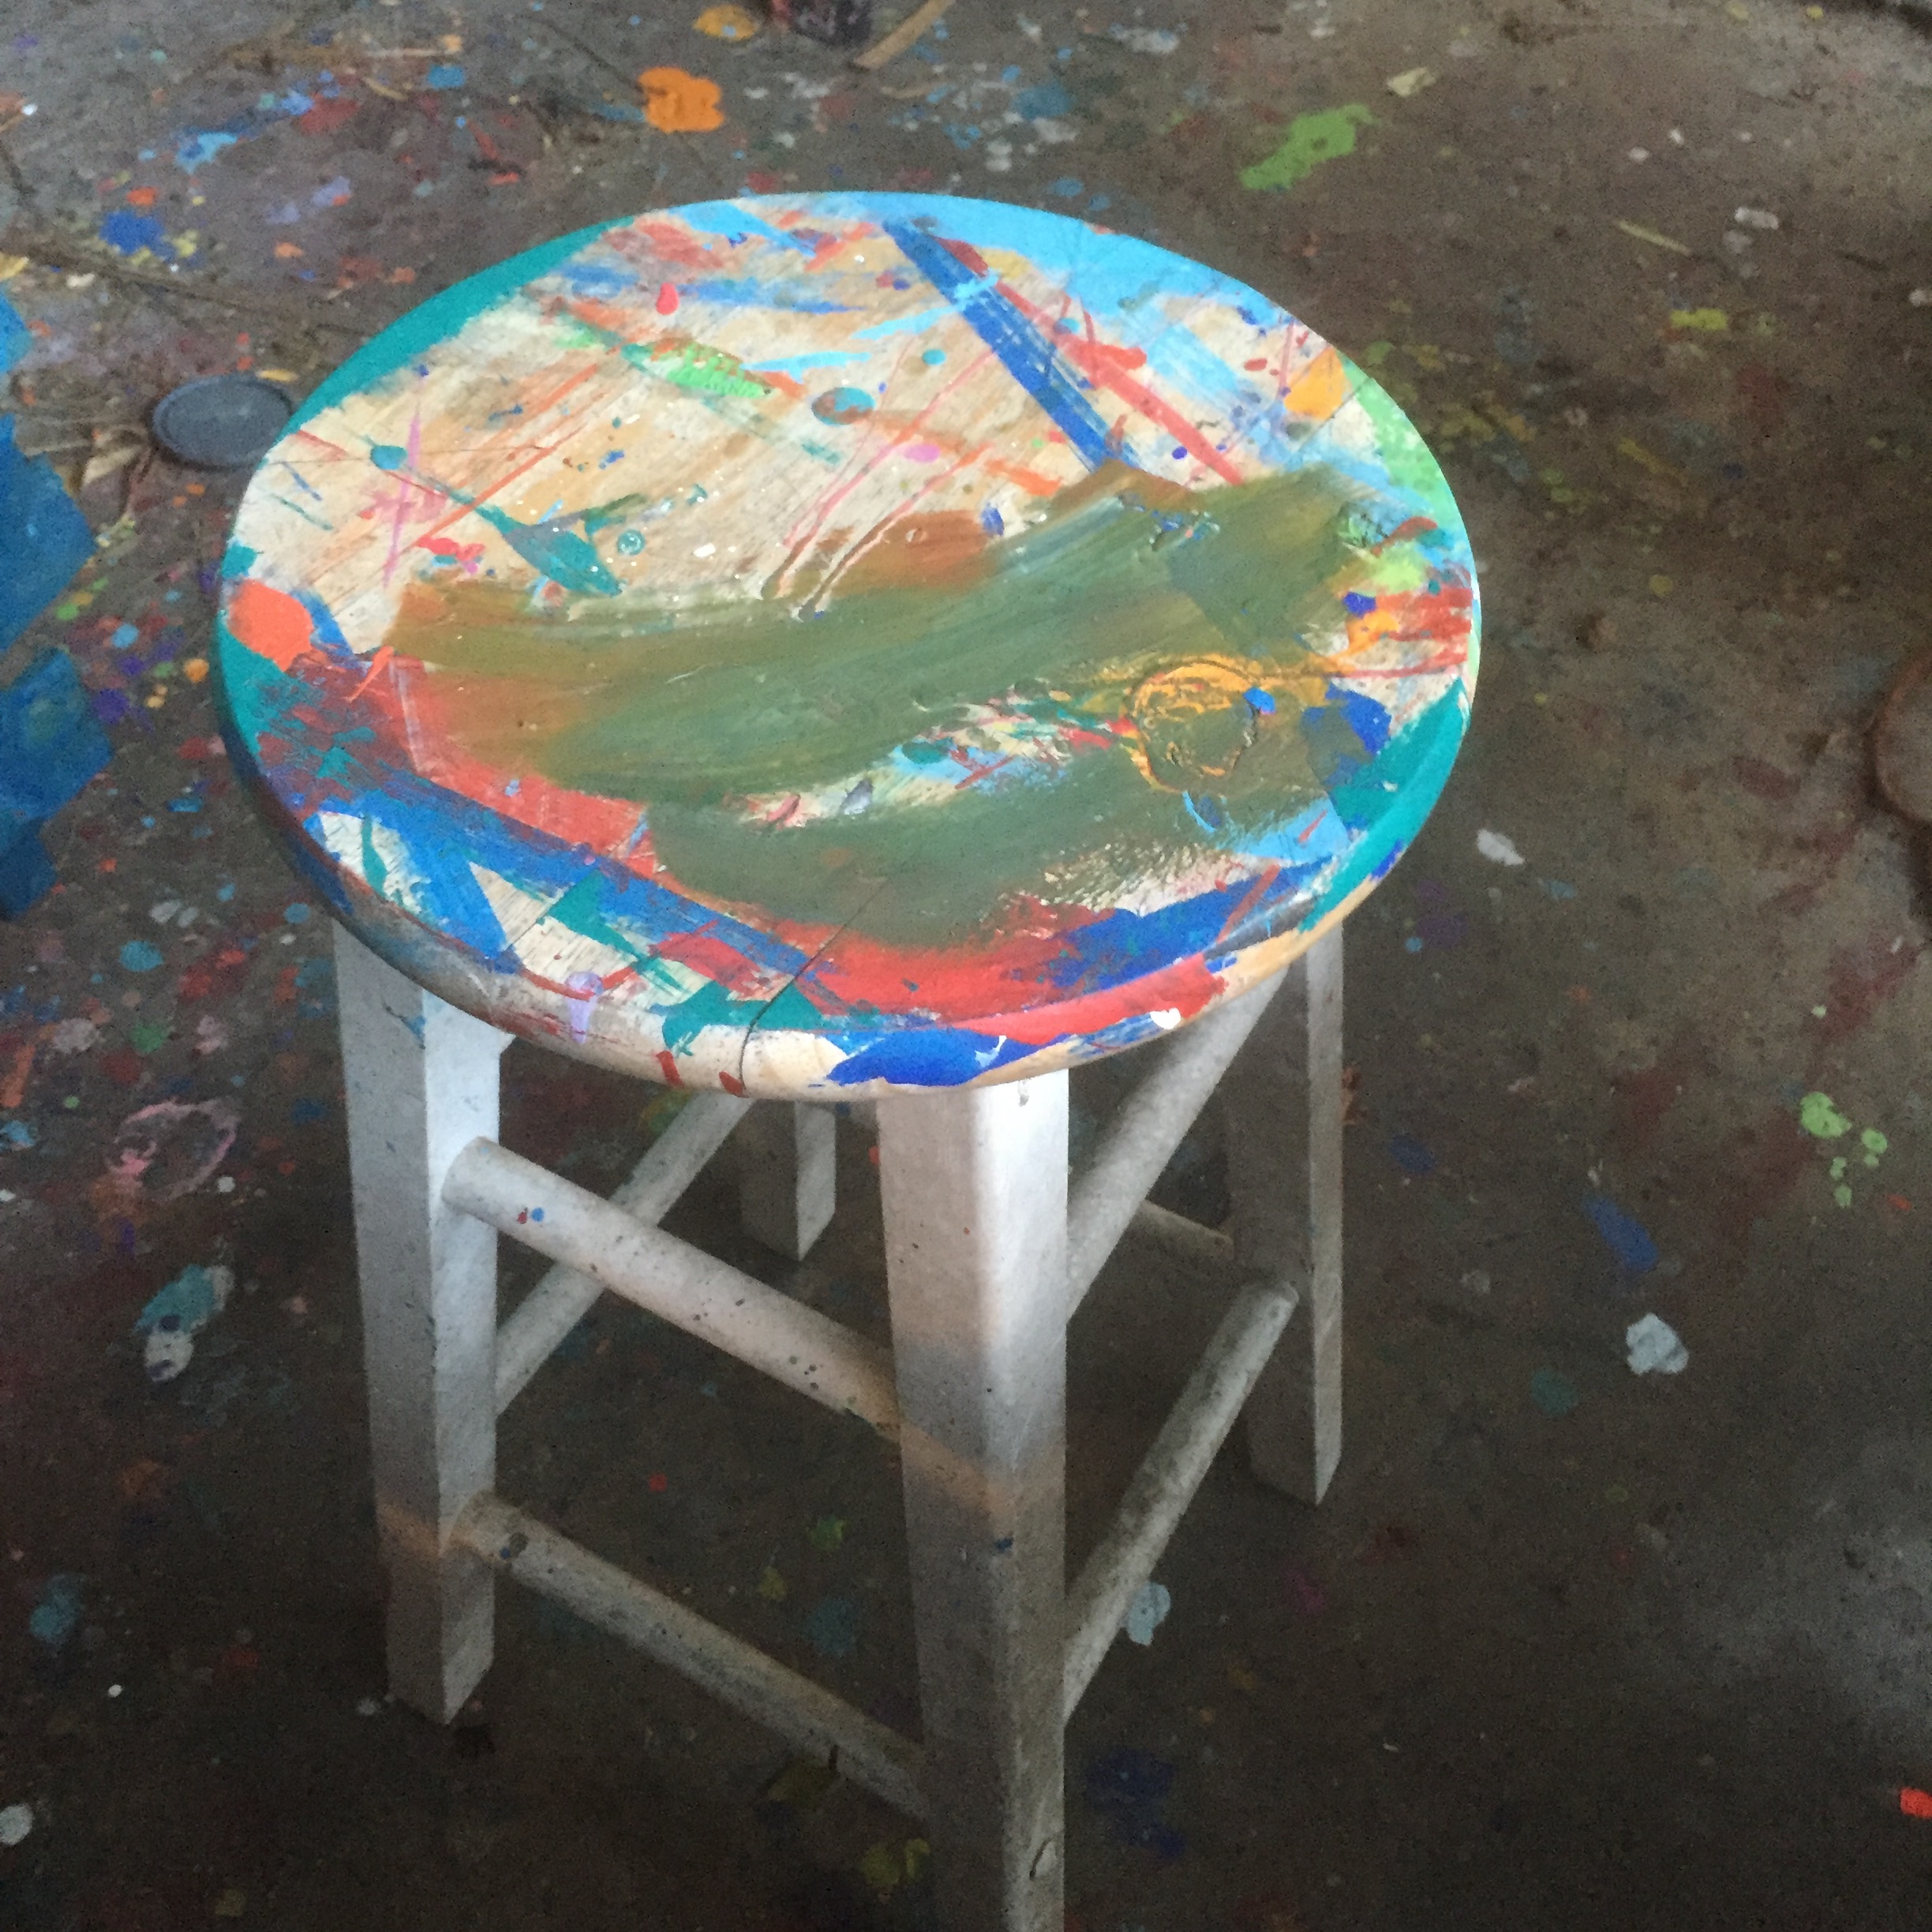
table, chair, furniture, shape